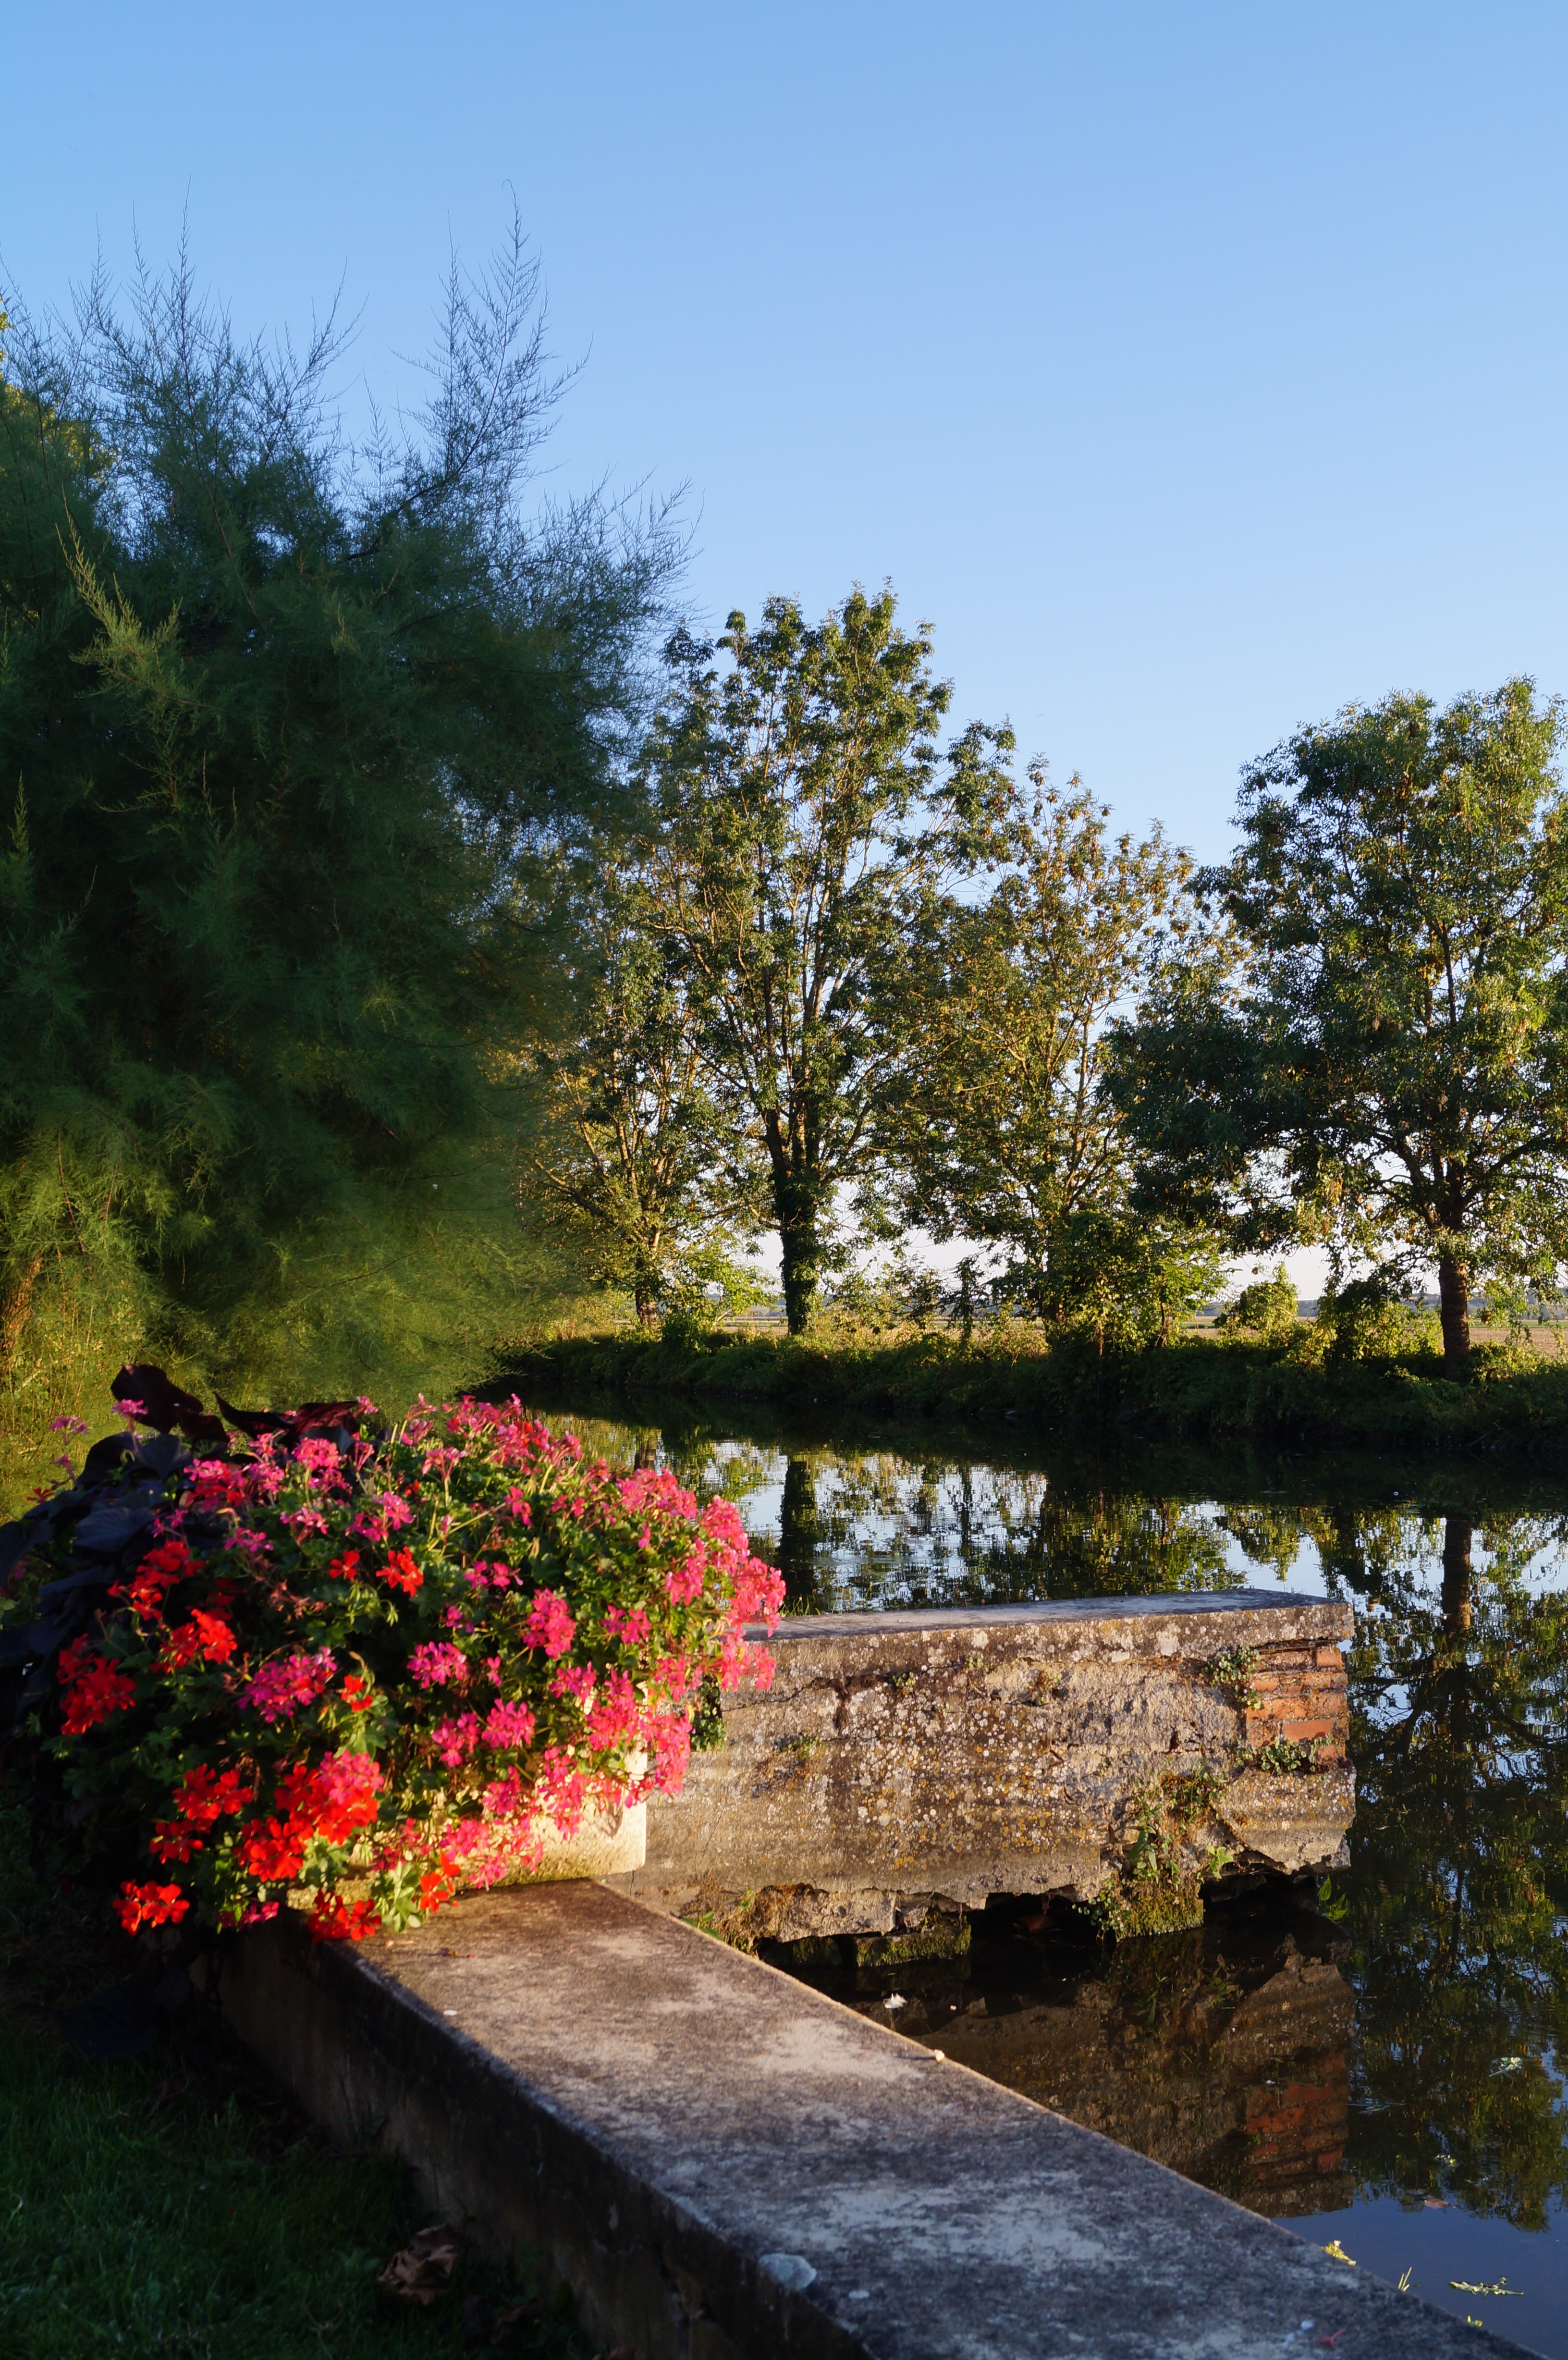
landscape, tree, nature, grass, plant, leaf, flower, city, river, summer, evening, green, autumn, backyard, wash, botany, garden, tourism, flora, season, waterway, flowers, trees, shrub, rural area, water courses, water's edge, floral decoration, genlis, woody plant